1913 Pittsburgh Panthers football team

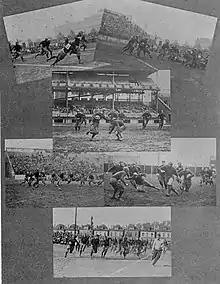
1913 Pitt football game action photo collage

The October 11 thirteenth edition of the "Backyard Brawl" took place on a muddy Forbes Field. Pitt held a slim 6–5–1 lead in the series after losing five of the first six games. The Mountaineers were led by first year coach Edwin Sweetland and would finish the season with a 3–4–2 record.